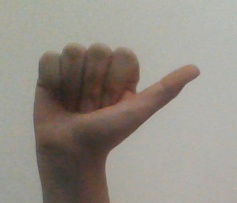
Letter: dhad